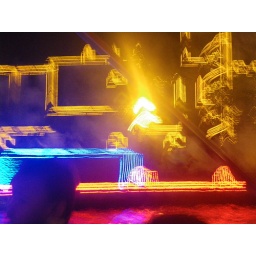
River cruise - cool buildings outlined in yellow neon